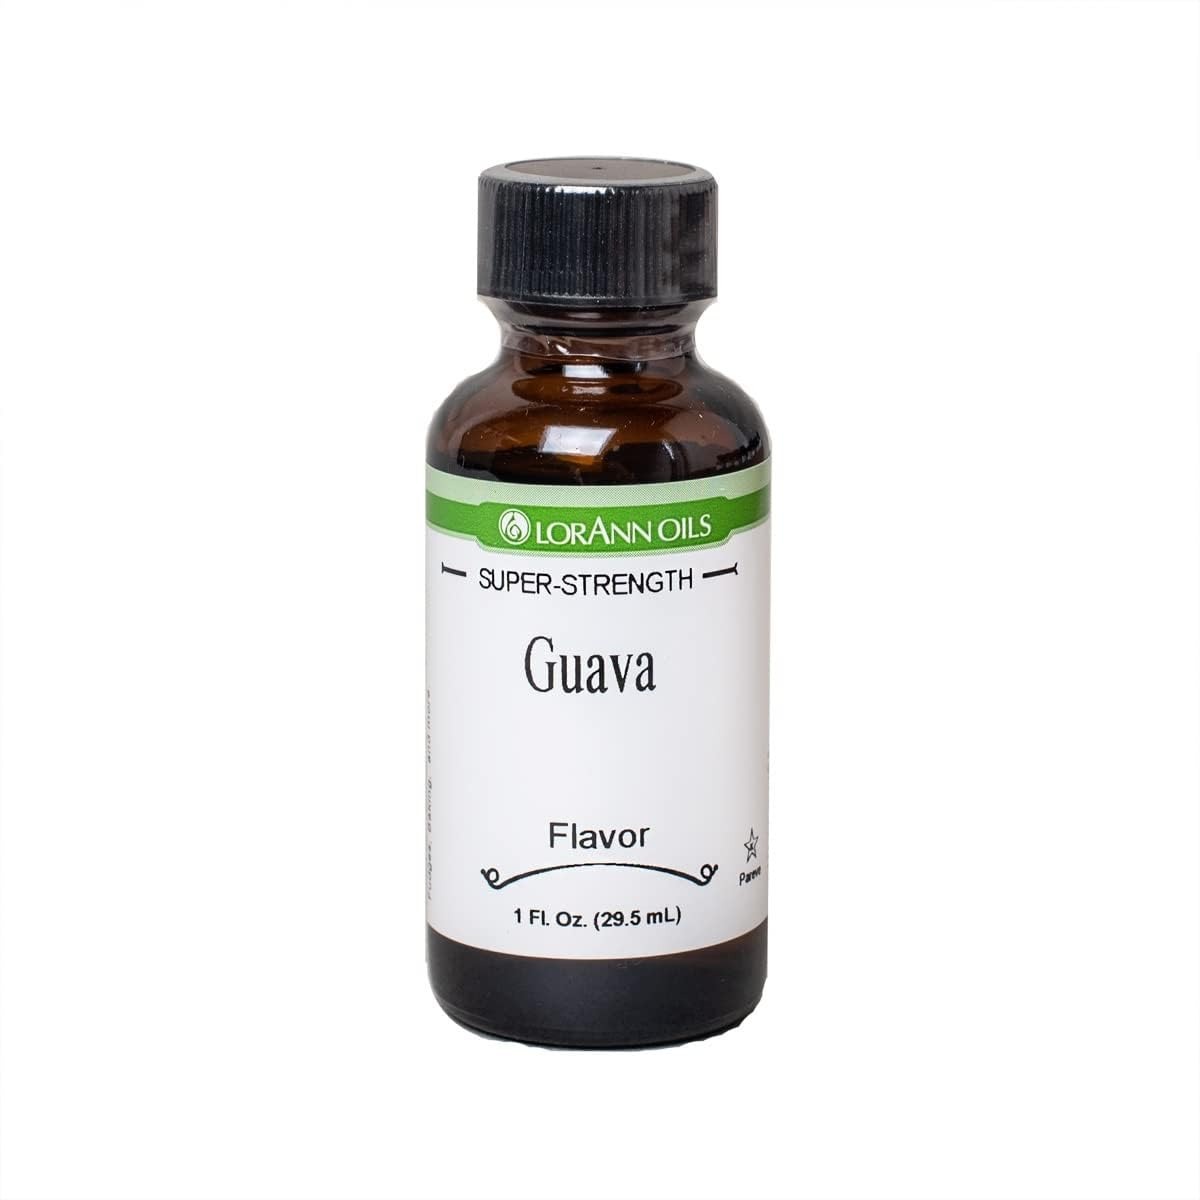
Item Name: LorAnn Guava SS Flavor, 1 ounce bottle - 4 Pack
Bullet Point 1: Add the sweetness of the tropics with Guava Super Strength. With notes of pear, banana, and mild lemon, this flavor pairs well with honey, vanilla, cream cheese, coconut, and is very refreshing in Iced Tea.
Bullet Point 2: Add the sweetness of the tropics with Guava Super Strength. With notes of pear, banana, and mild lemon, this flavor pairs well with honey, vanilla, cream cheese, coconut, and is very refreshing in Iced Tea.
Bullet Point 3: A little goes a long way! LorAnn’s super strength flavors are three to four times the strength of typical baking extracts.
Bullet Point 4: When substituting super strength flavors for extracts, use ¼ to ½ teaspoon for 1 teaspoon of extract.
Bullet Point 5: Typical uses: hard candy, general candy making, cakes, cookies, frosting, ice cream and a wide variety of other baking and confectionery applications.
Bullet Point 6: Kosher - Gluten Free - Made in USA
Value: 4.0
Unit: Count

Price: 11.37